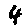
Label: 4